Droupt-Saint-Basle

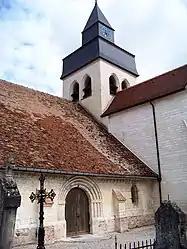
The church in Droupt-Saint-Basle

Droupt-Saint-Basle is a commune in the Aube department in north-central France.